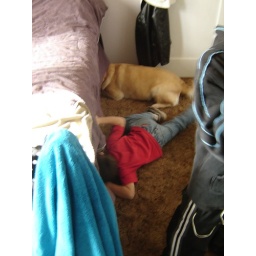
The dog and boy looking for the cat under the bed.